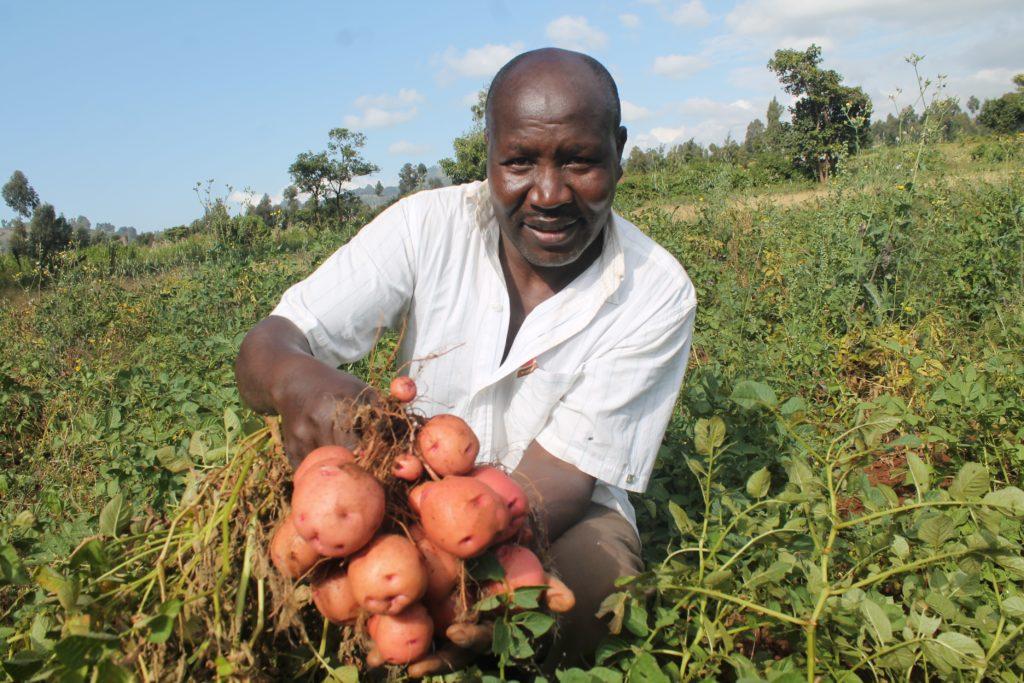
Mkulima wa kiume akiwa katika mazingira ya shamba akichuma viazi mviringo vyenye majani ya kijani, tayari kwa kwenda kuuzwa sokoni au kutumika majumbani kama chakula.